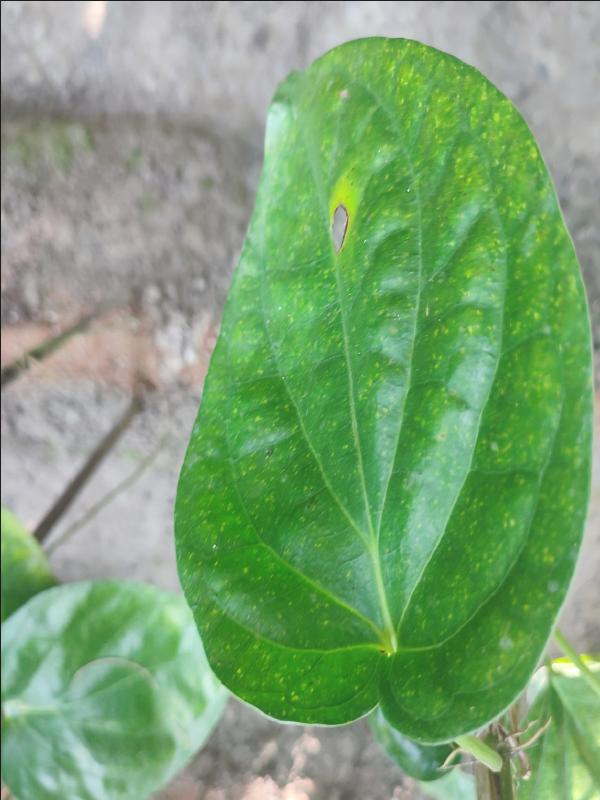
Label: Bacterial_Leaf_Disease